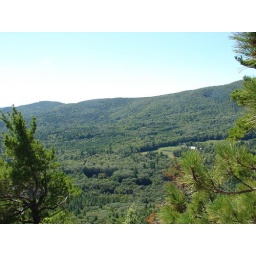
This is the view from Rattlesnake mountain looking over lake Winnipasauke